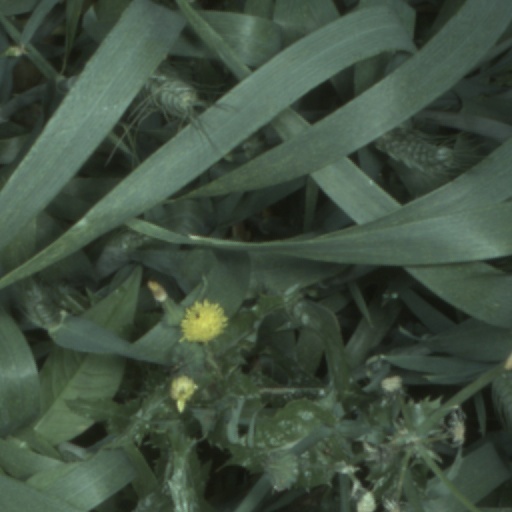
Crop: wheat